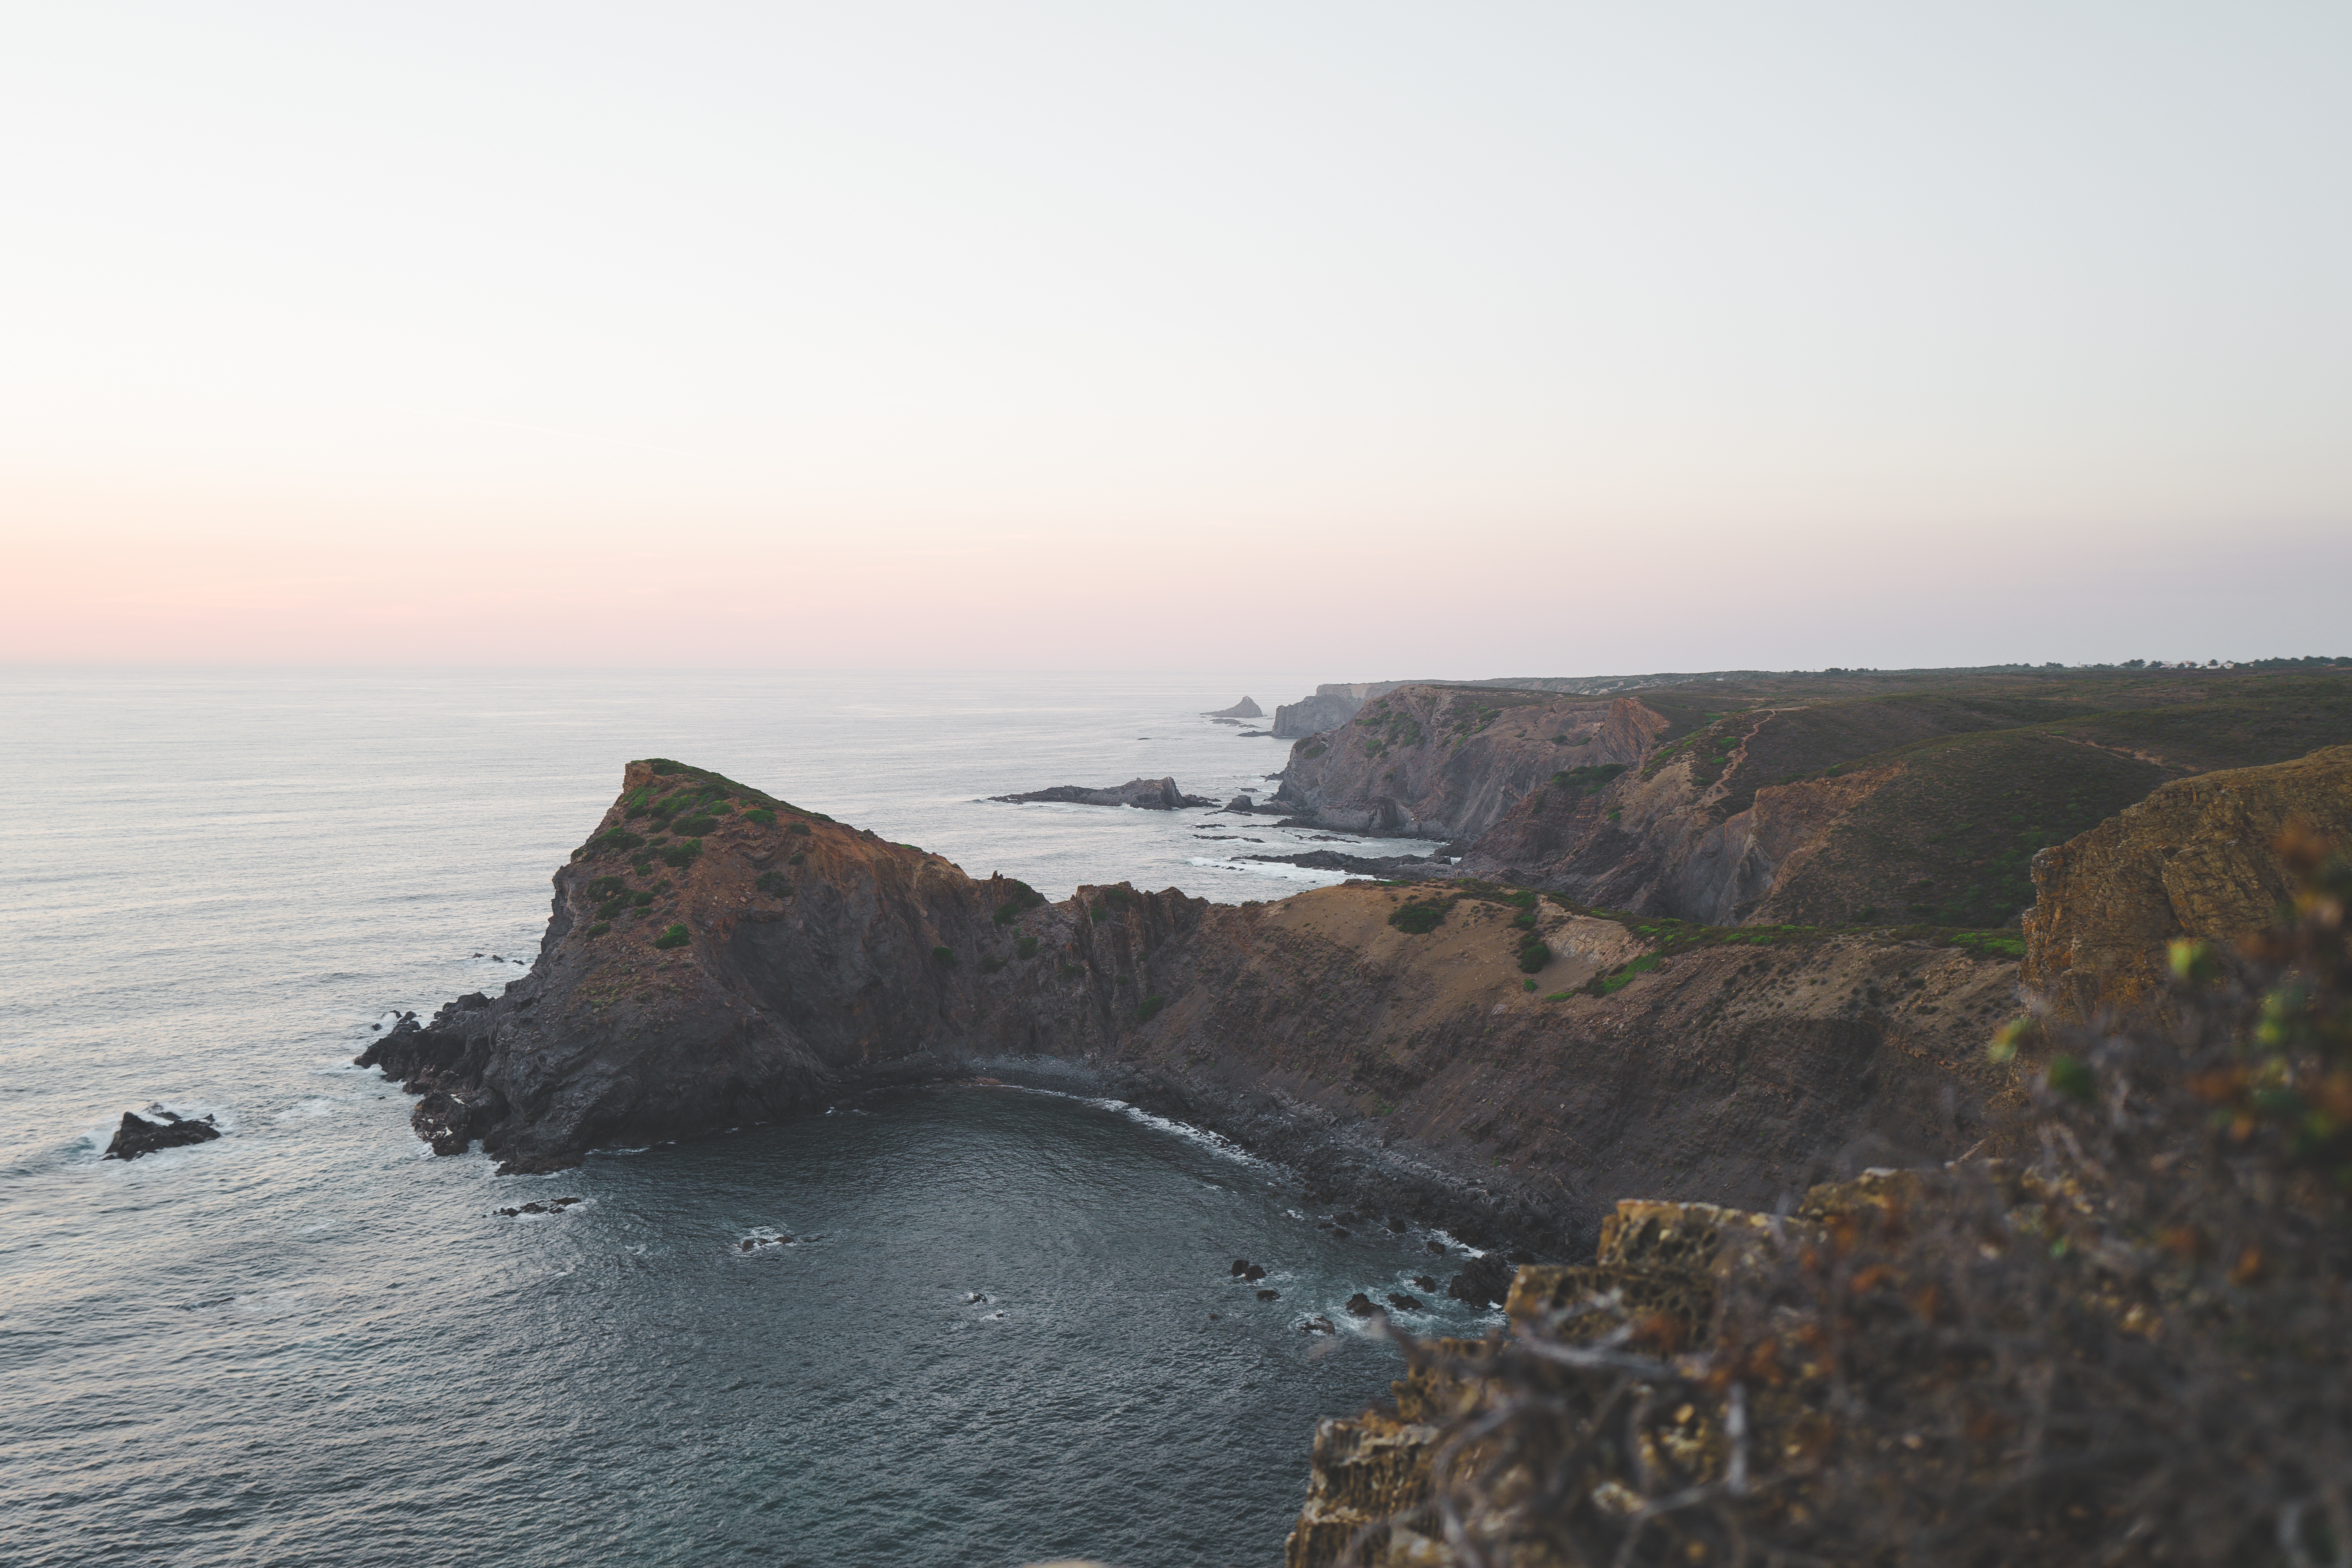
beach, sea, coast, rock, ocean, horizon, shore, wave, cliff, cove, tower, bay, terrain, body of water, cape, landform